Mulla Kamal Khan

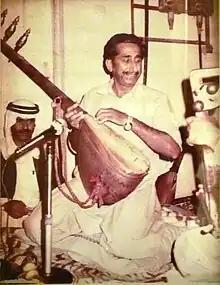
Mulla Kamal Khan performing in Qatar in the 1980s

Mulla Kamal Khan or Kamalan (ملا کمال خان ) (1941 – February 21, 2010) was a Baluch folklore vocalist. He was born in 1941 in the village of Latidan, Dashtyari district, Chabahar County in the Sistan and Baluchistan province of Iran. His talent was first discovered in a traditional Balochi wedding ceremony, where many Baloch tribesmen gathered to listen traditional Balochi heroic songs. He went on to become one of the most influential singers in Baluchistan and gained fame among Baloch people and even among non-Balochis.